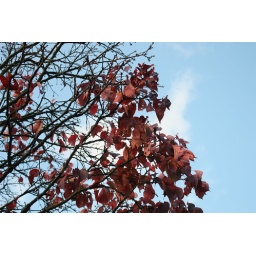
D297/365 Autumn red in the sky